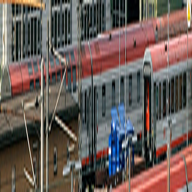
Vehicle type: Trains